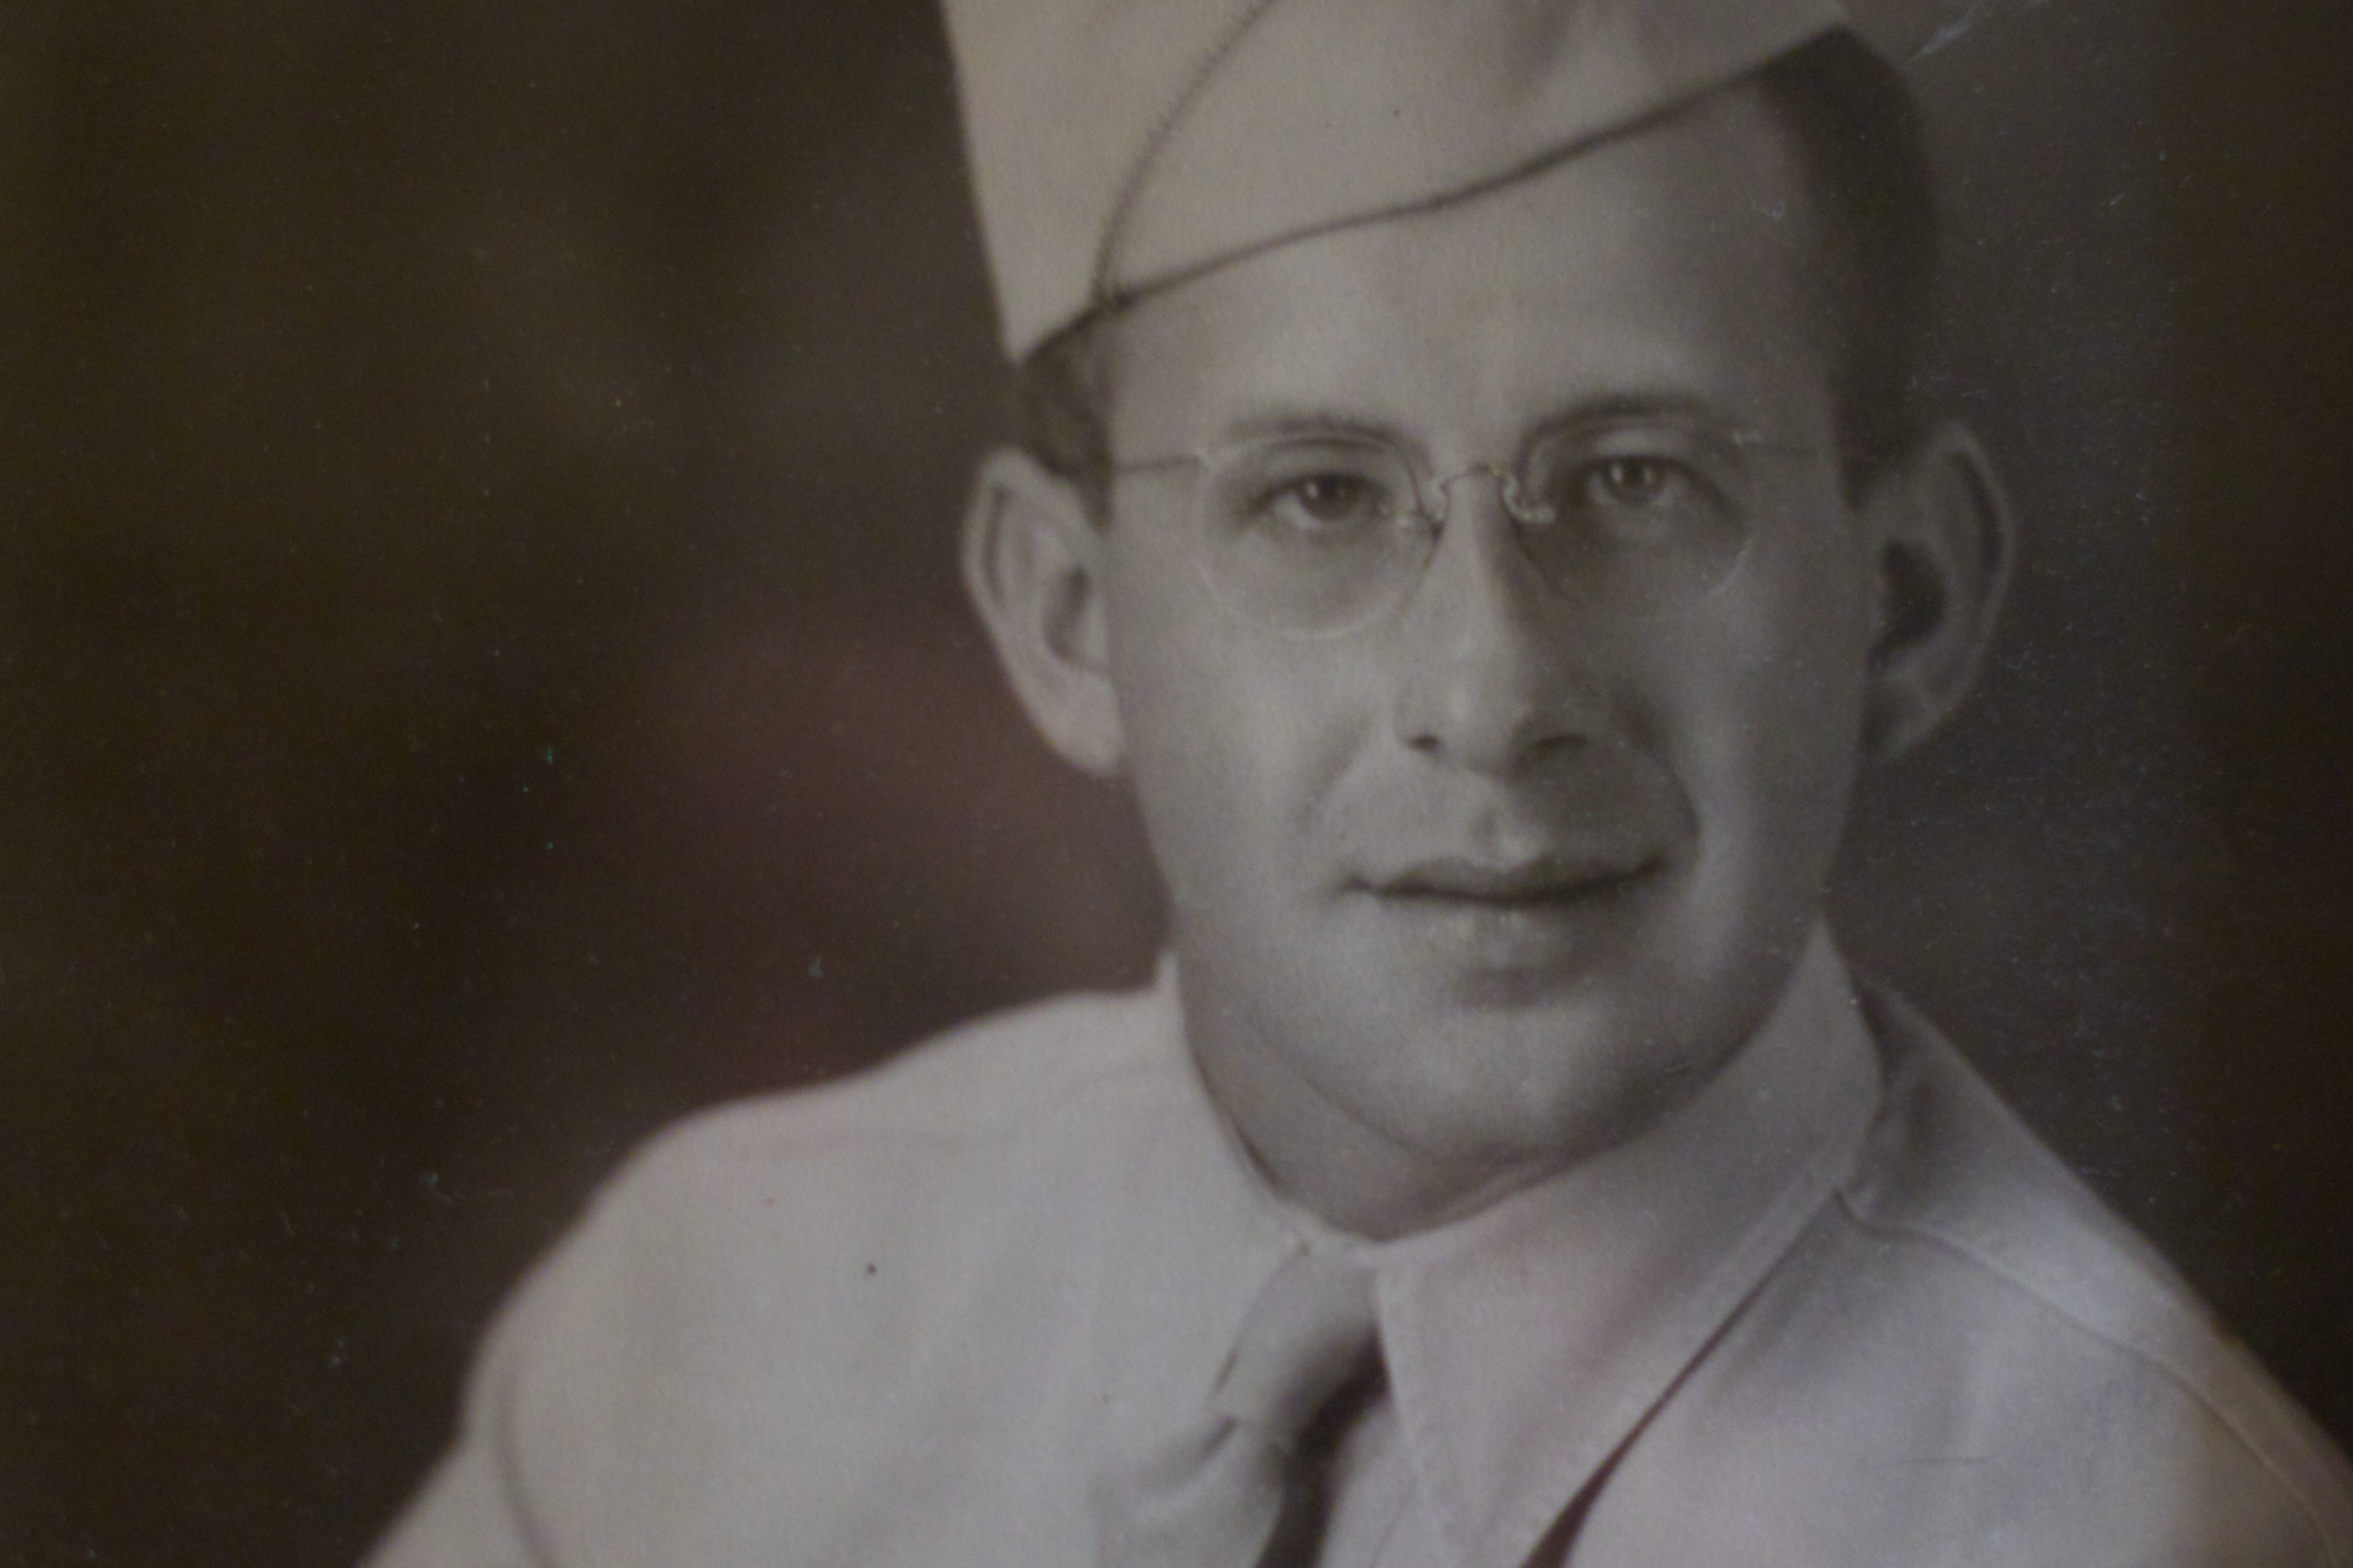
person, monument, statue, portrait, face, sculpture, art, head, odyssey, abbot